Mario P. Fiori

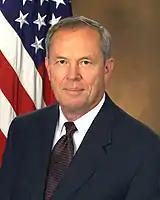

Mario Peter Fiori (born Guenter Georg Kohl; December 14, 1941) served as United States Assistant Secretary of the Army (Installations, Energy and Environment) from 2001 to 2003.